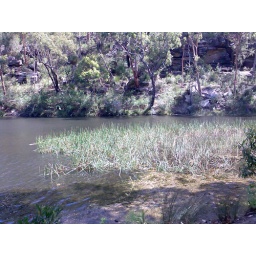
Fresh water river in the National Park